History of the Jews in Spain

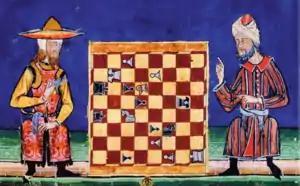
A Jew and a Muslim playing chess in 13th-century al-Andalus. , commissioned by Alphonse X of Castile, 13th century. Madrid.

After the fall of Toledo to Christian forces in 1085, the ruler of Seville appealed to the Almoravids, a Berber Muslim dynasty from North Africa, for military assistance. The Almoravids, known for their strict religious conservatism, abhorred the more cosmopolitan and tolerant culture of al-Andalus, including the elevated status that some "dhimmīs" (non-Muslims under Muslim rule) held within Andalusi society. In addition to battling the Christians, who were gaining ground, the Almoravides implemented numerous reforms to bring al-Andalus more in line with their notions of proper Islam. In spite of large-scale forcible conversions, Sephardic culture was not entirely decimated. Members of Lucena's Jewish community, for example, managed to bribe their way out of conversion. As the spirit of Andalusian Islam was absorbed by the Almoravides, policies concerning Jews were relaxed. The poet Moses ibn Ezra continued to write during this time, and several Jews served as diplomats and physicians to the Almoravides.